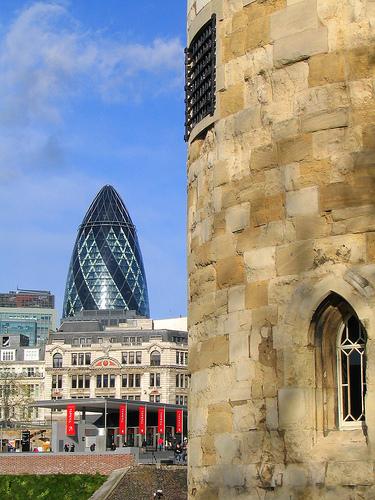
Weather: sun or clear